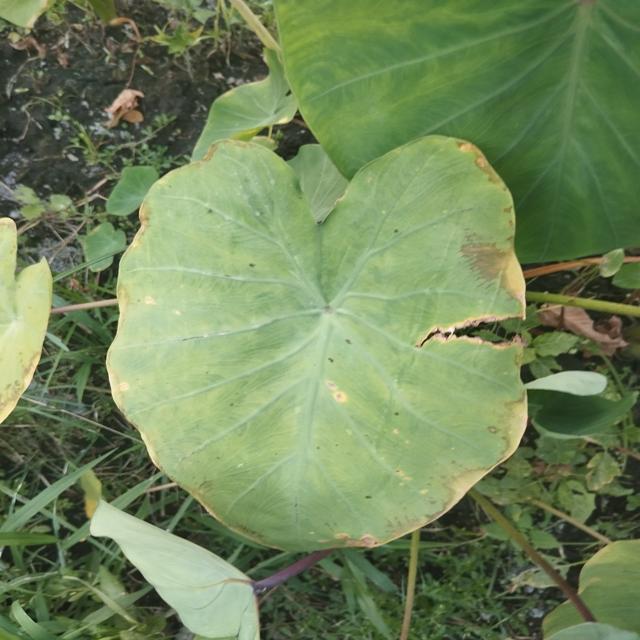
Label: Mid_Blight